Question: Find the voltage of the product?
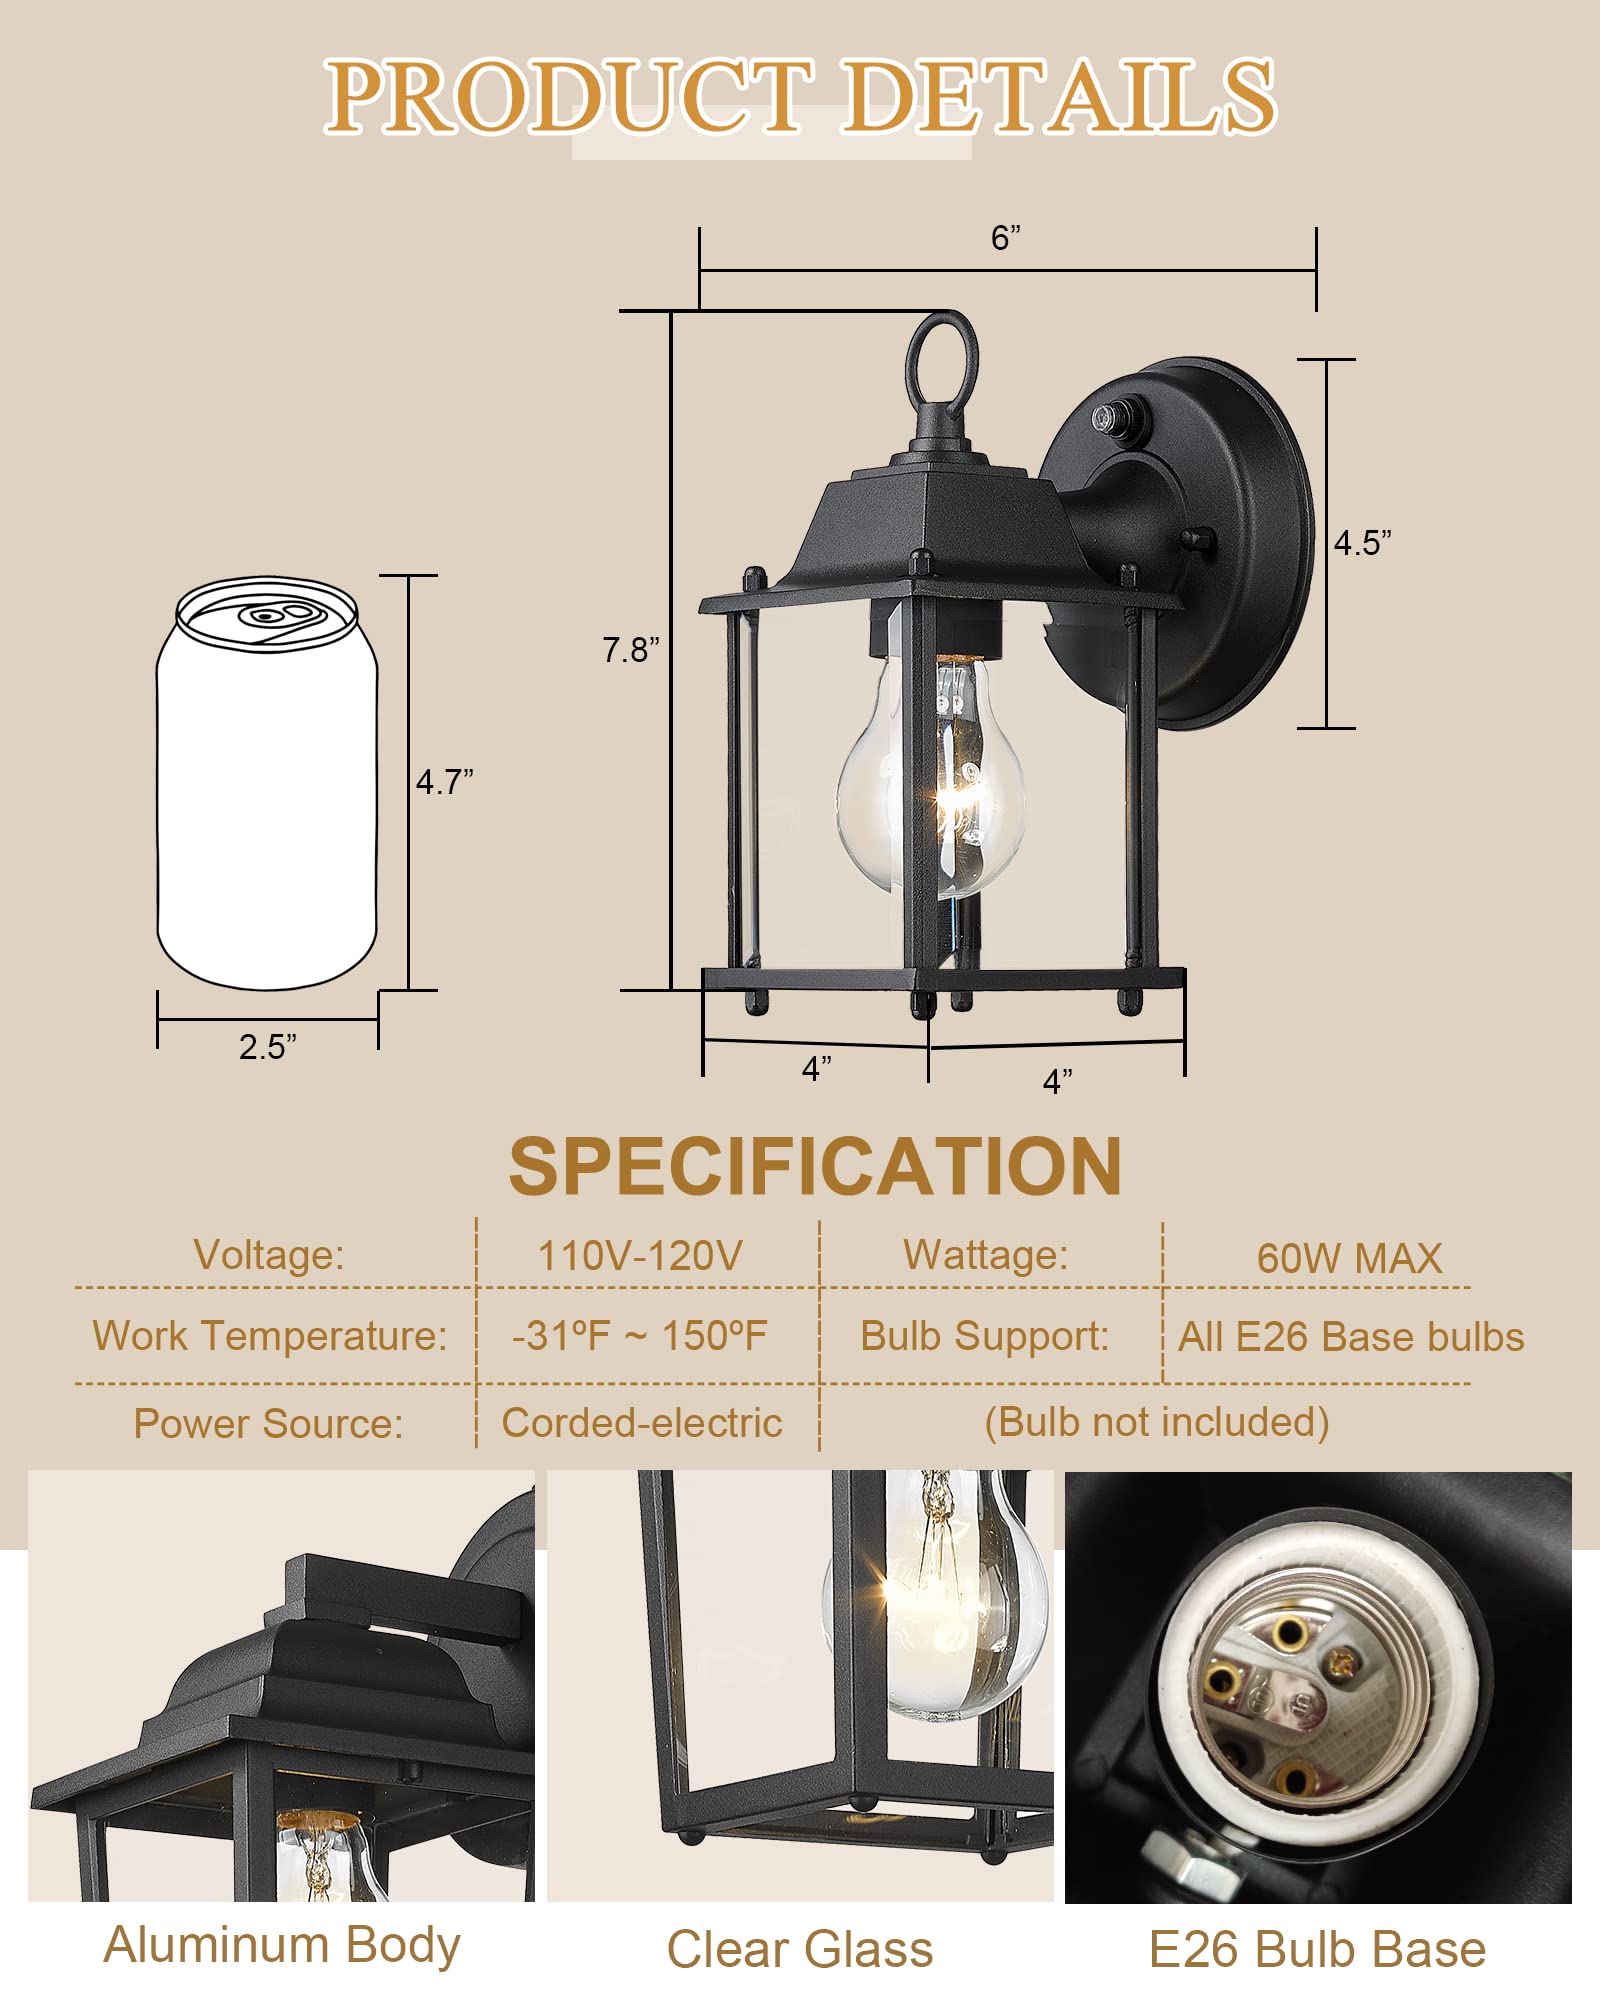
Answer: [110.0, 120.0] volt